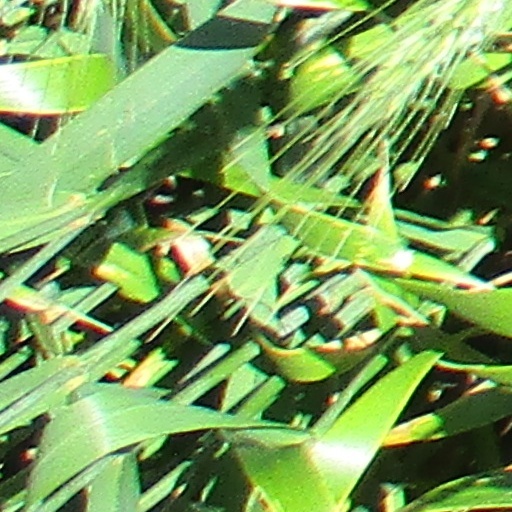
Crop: wheat